The New Legend of Shaolin

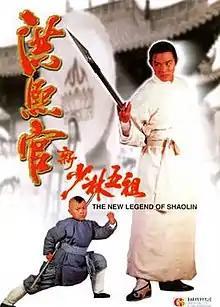
Film poster

The New Legend of Shaolin (released in the United Kingdom as Legend of the Red Dragon and in the Philippines as Once Upon a Time in China-4) is a 1994 Hong Kong martial arts film directed by Wong Jing and Corey Yuen. The film stars and is produced by Jet Li. The film showcases Hung Hei-kwun's exploits as a rebel against the Qing government, and it is one of two films in which Li and Miu Tse play a father-son duo, the other being "My Father Is a Hero." The film was released theatrically in Hong Kong on 3 March 1994. The film also pays homage to the Japanese film "", with the opening scene being a parody of said film, while also having a similar plot of a father going on a journey of revenge with his infant son.